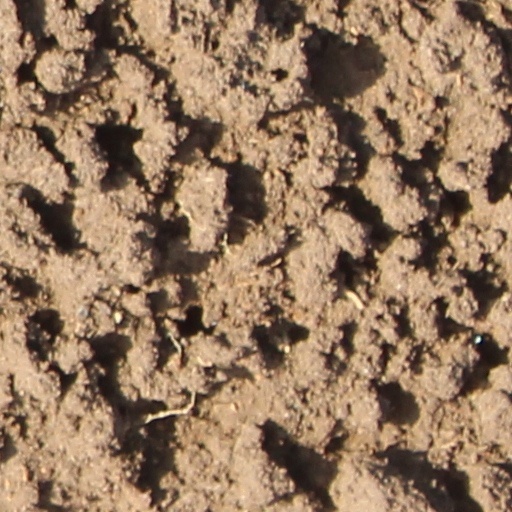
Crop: wheat